The Hills Have Eyes 2

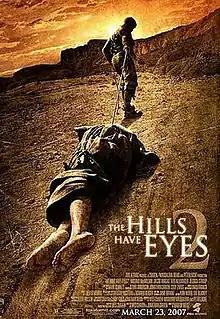
Theatrical release poster

The Hills Have Eyes 2 is a 2007 American horror film and the sequel to the 2006 film, which itself was a remake of the 1977 horror film. The film follows several New Mexico Army National Guard comrades as they fight for survival against the mutant people living in a military base in the New Mexico desert. It stars Michael McMillian, Jacob Vargas, Flex Alexander and Jessica Stroup. "The Hills Have Eyes 2" was directed by German film director Martin Weisz, and written by father and son team Wes and Jonathan Craven. A graphic novel titled "" was published by Fox Atomic Comics to accompany the release of the film; it was released on July 3, 2007.